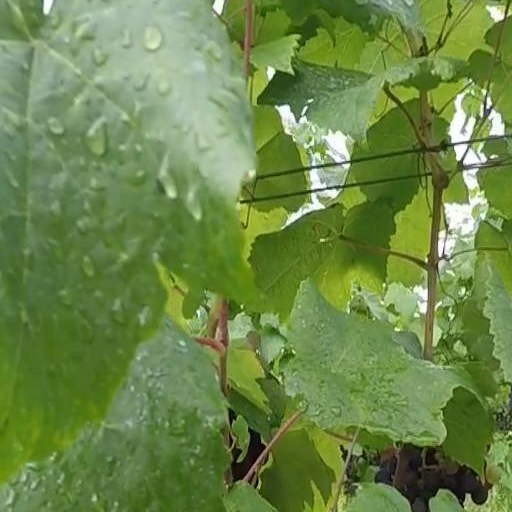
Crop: grape